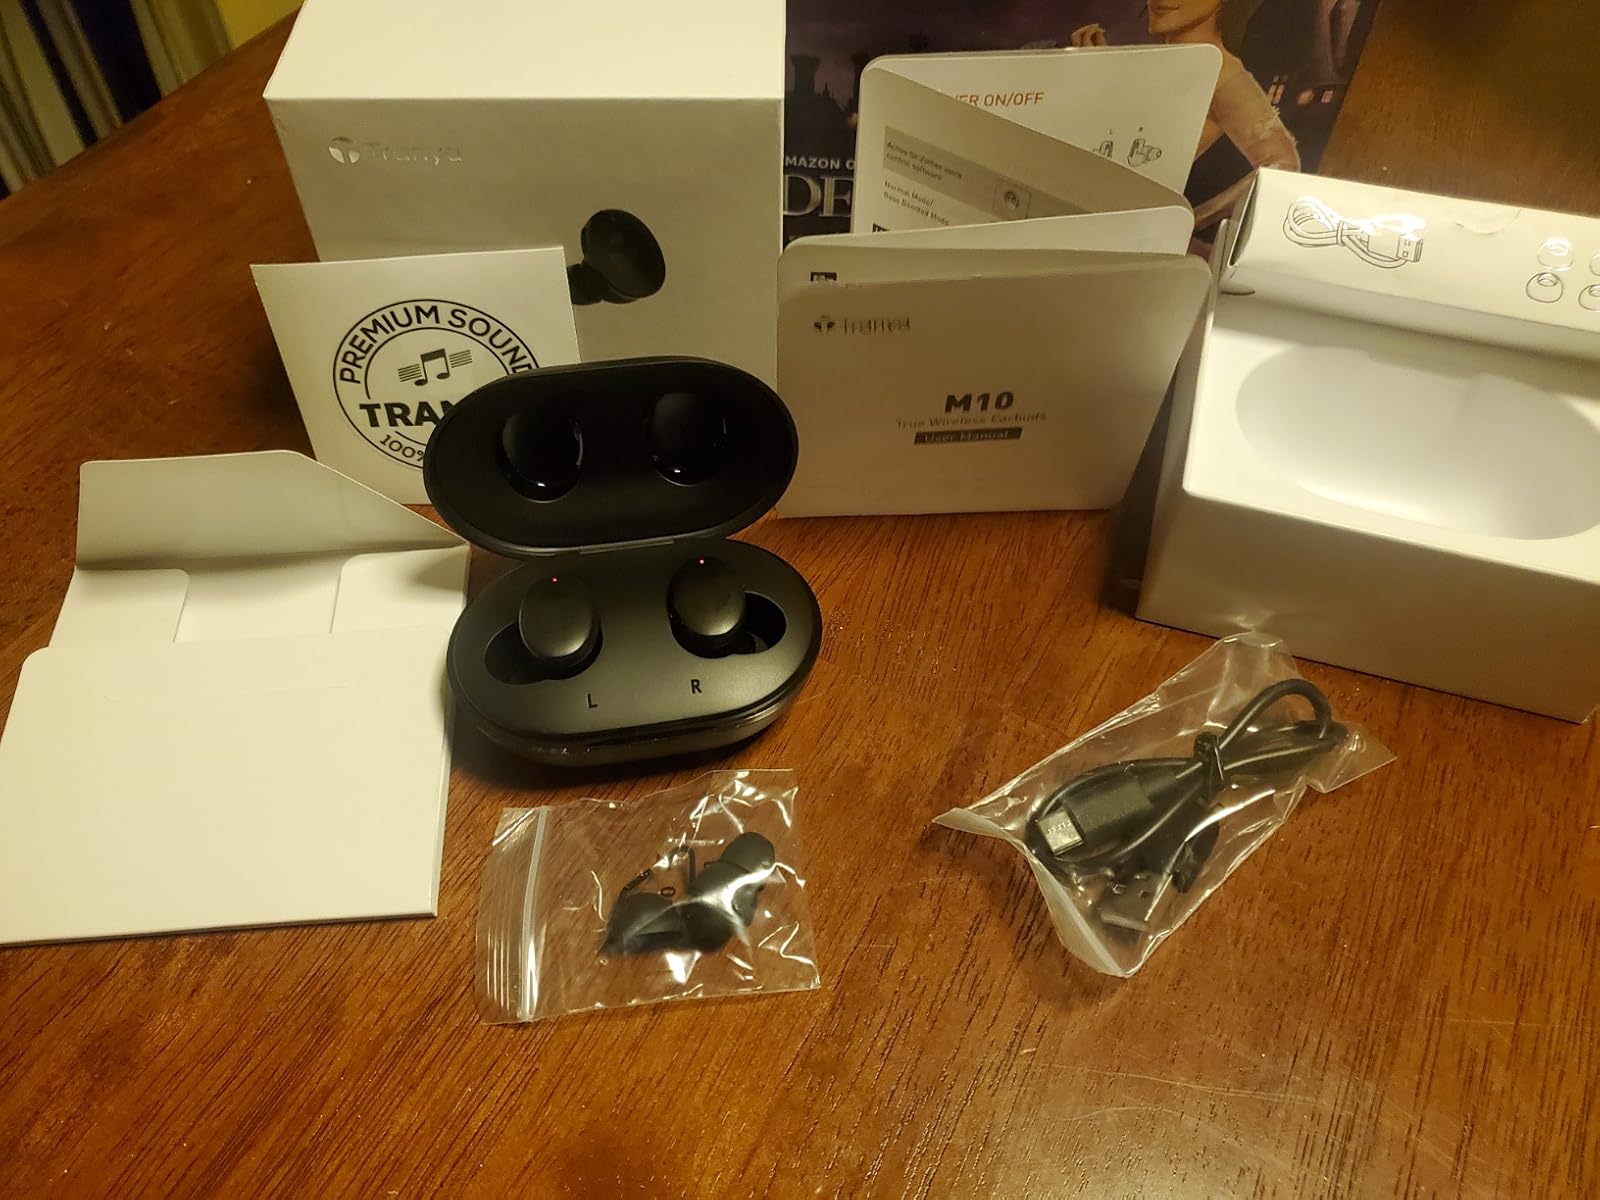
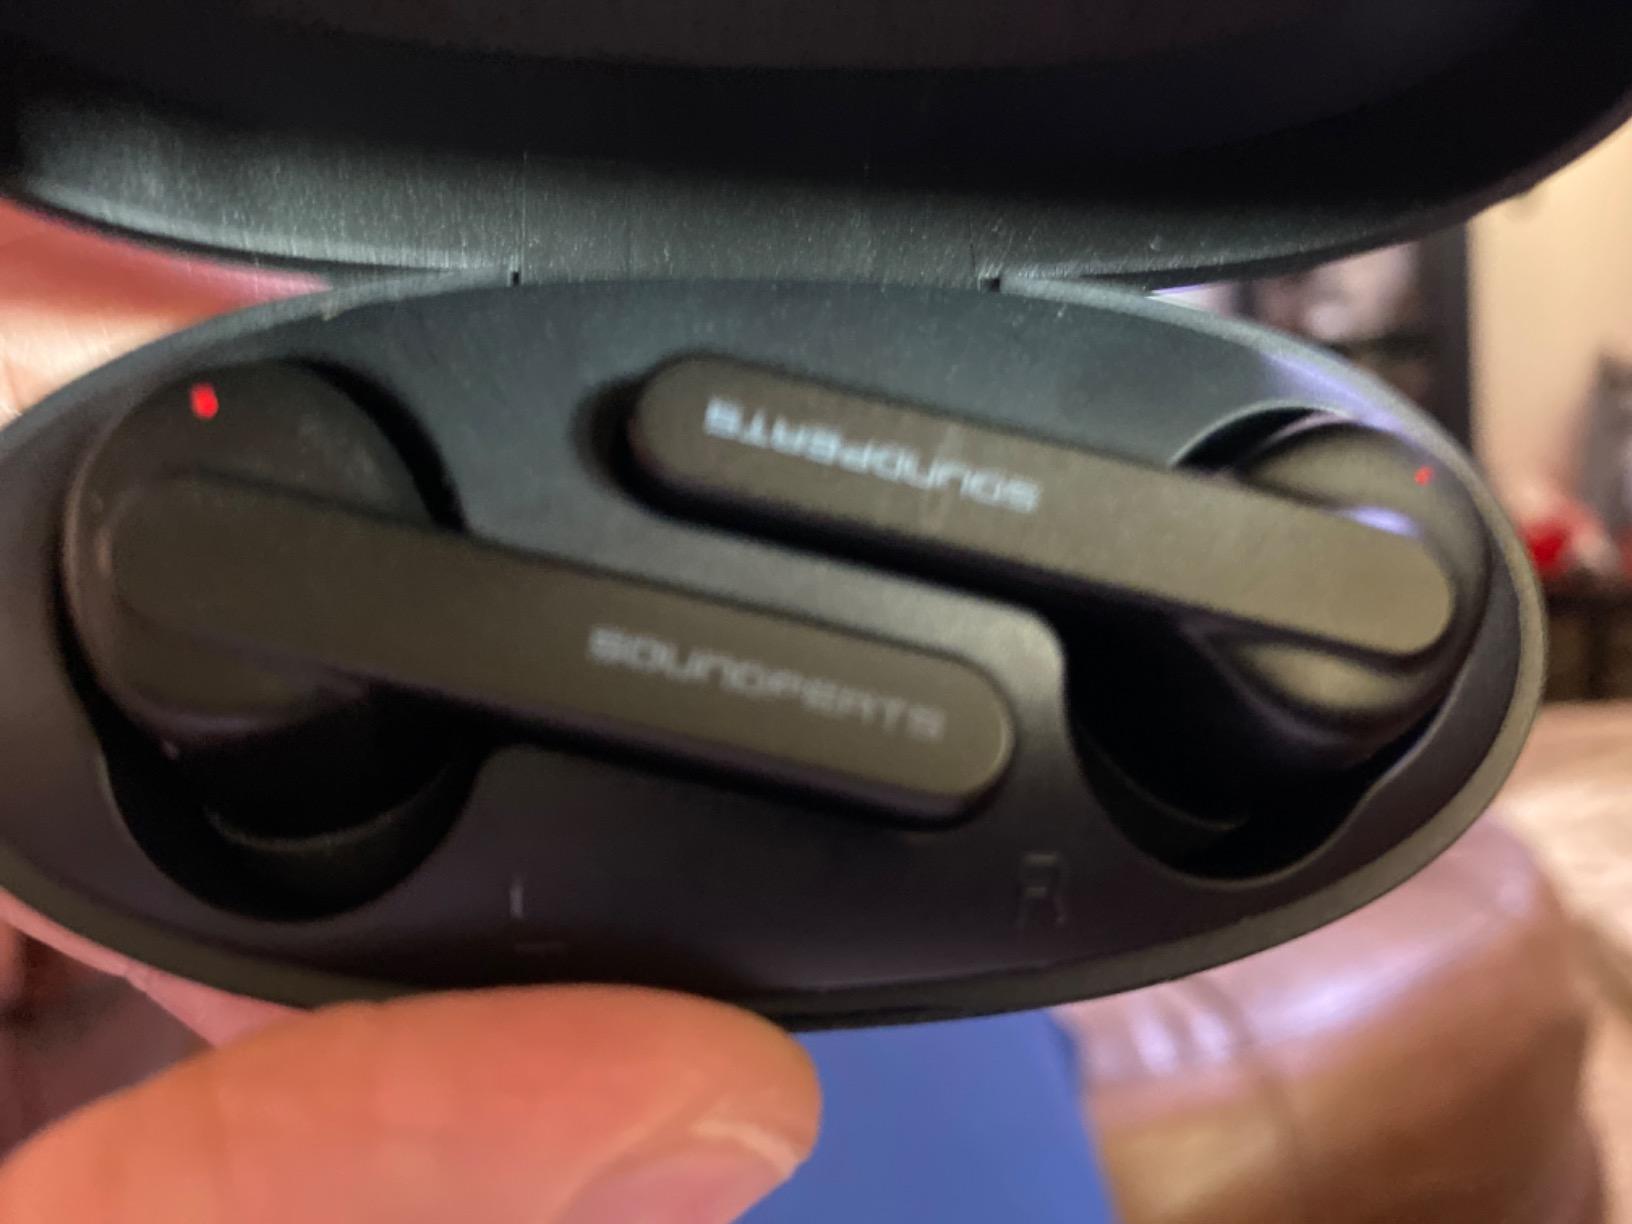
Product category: earbuds
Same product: no